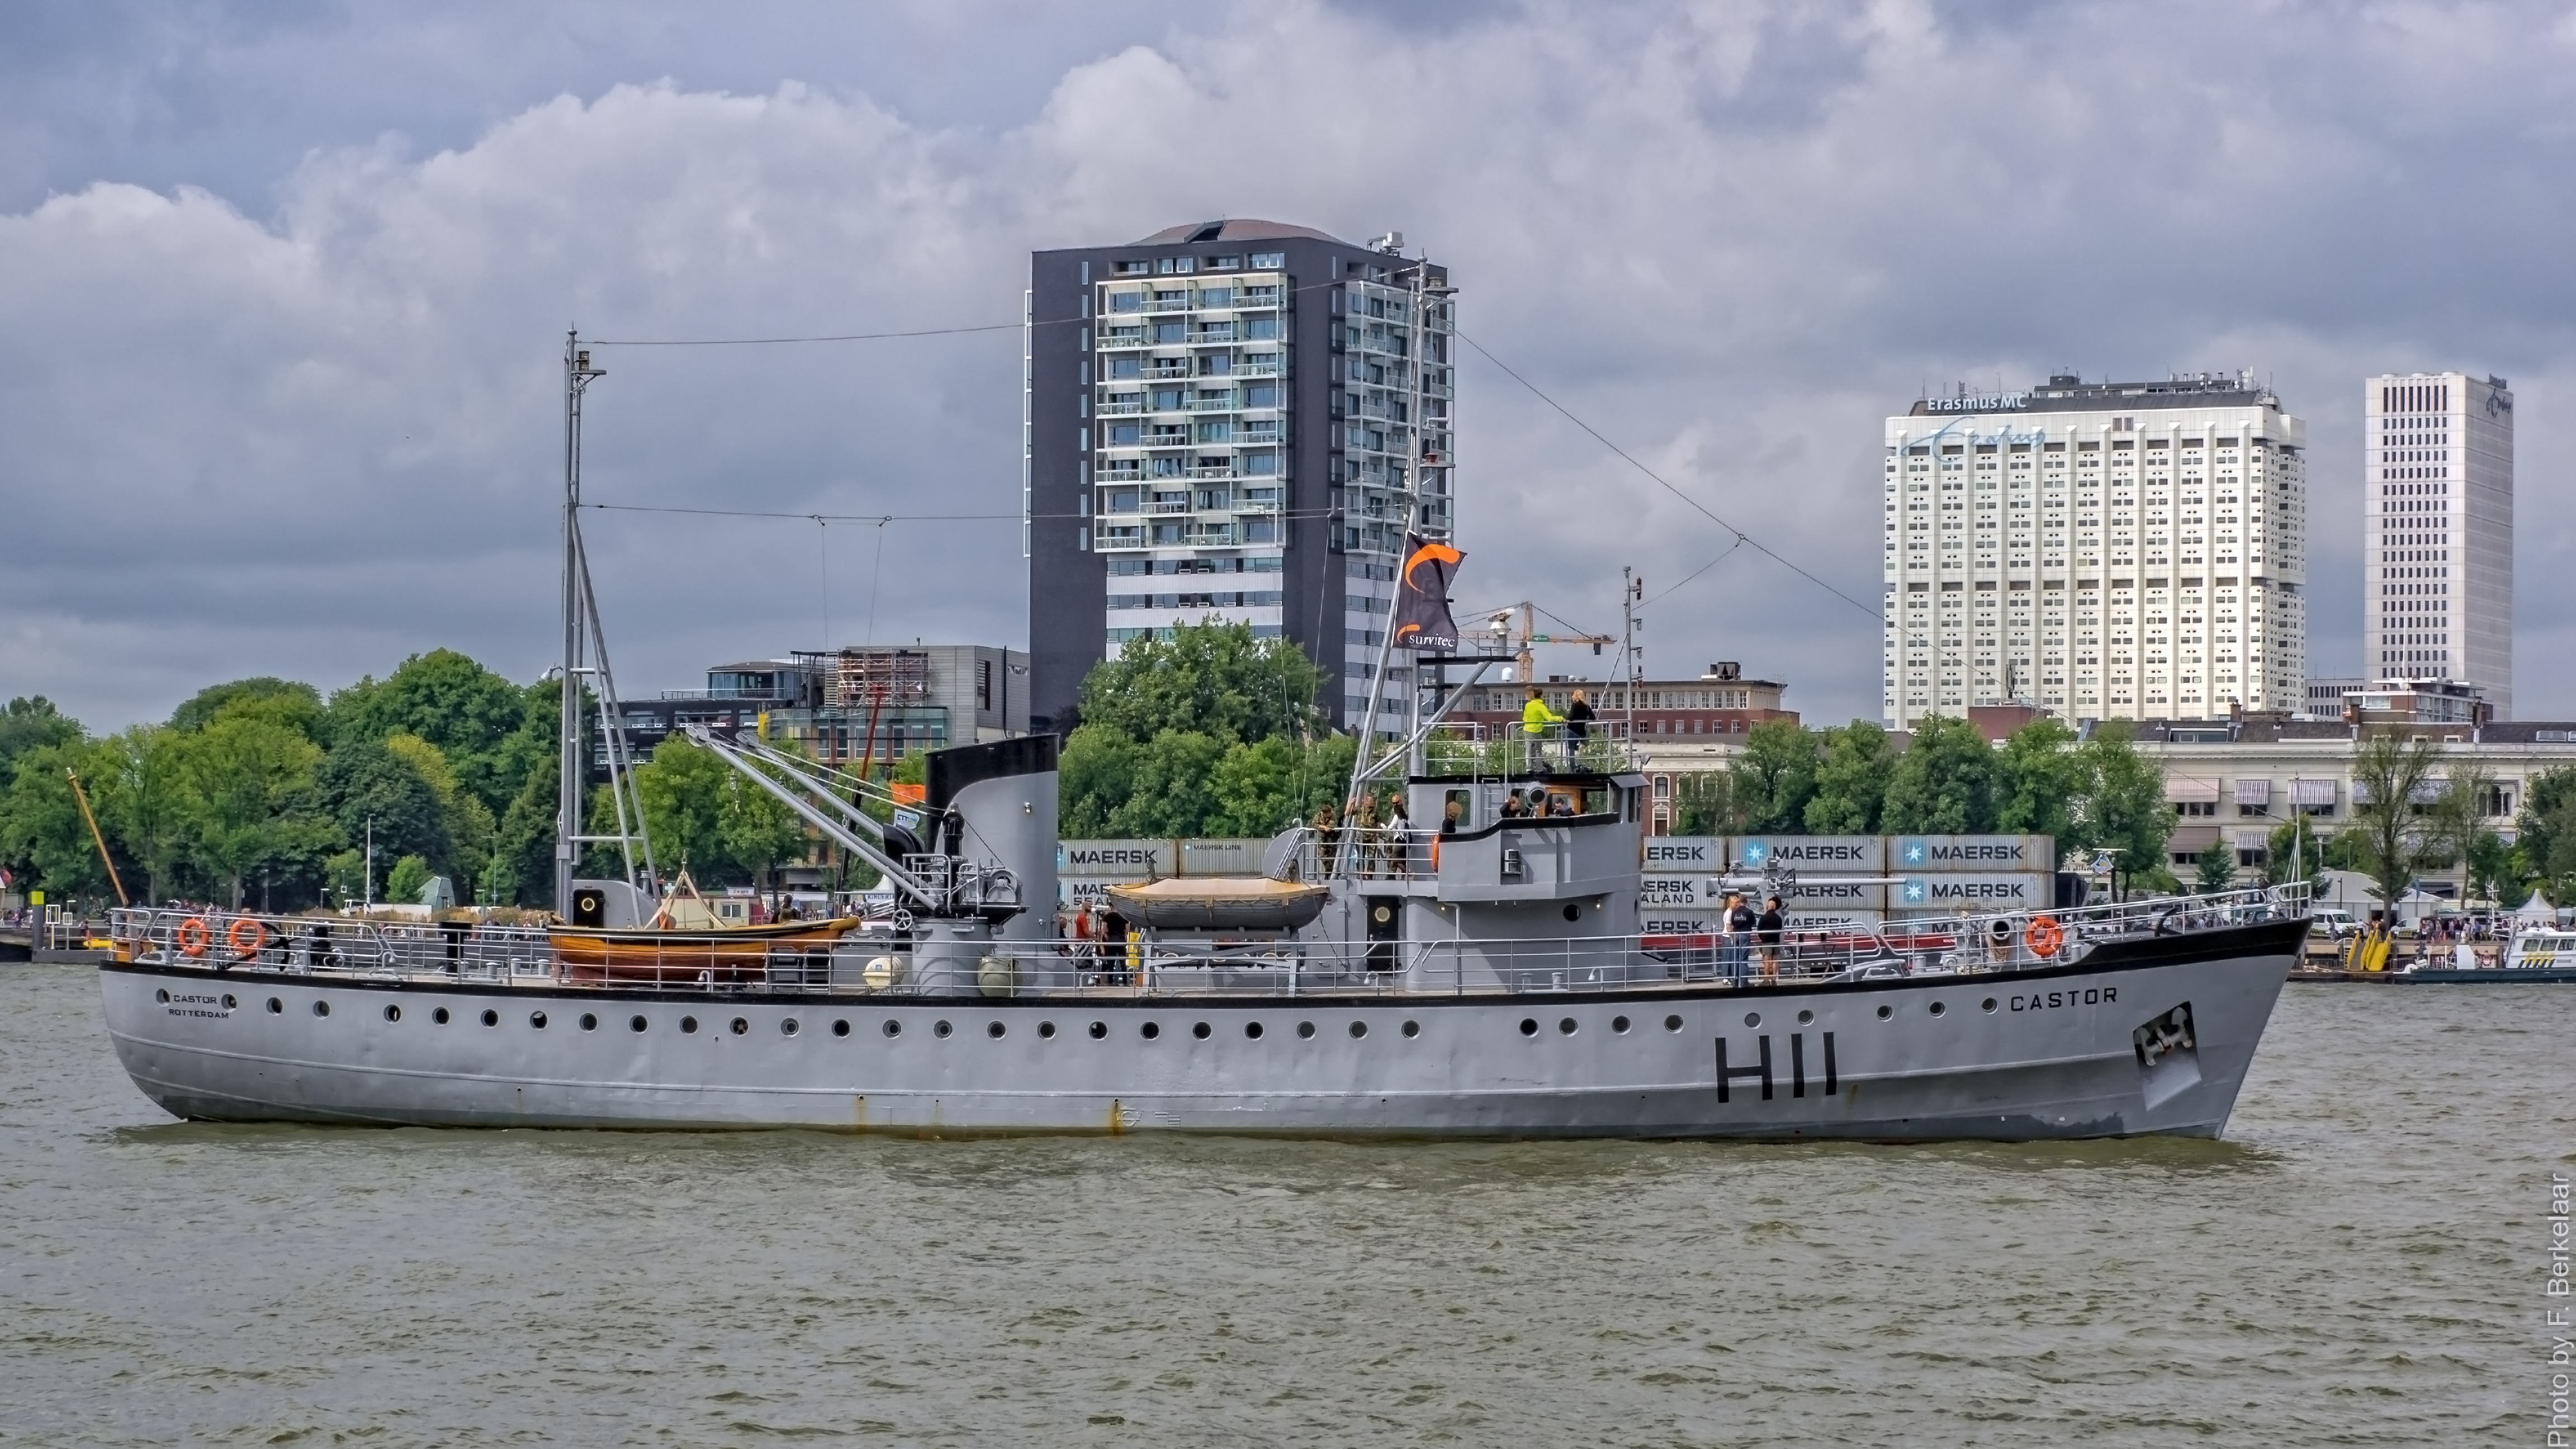
sea, coast, boat, river, ship, vehicle, bay, harbor, waterway, nederland, rotterdam, zuidholland, boating, ships, vessels, watercraft, nieuwemaas, schiffe, schepen, schip, nl, olympusm40150mmf28, portofrotterdam, navires, vaartuig, cityofrotterdam, loodsvaartuig, fishing vessel, castor, mscastor, stichtingcastor, communicatievaartuig, mlvcastor